Patricia Vonne

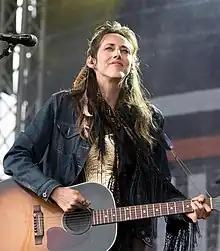
Vonne performing in 2017

A native of San Antonio, Texas, Vonne is the sister of filmmaker Robert Rodriguez and moved to New York City in 1990–2001 to pursue her artistic ambitions. She worked in Europe and the U.S., featured in the 2005 film "Sin City" as Dallas (aka Zorro Girl), "Spy Kids", "Desperado", "Machete Kills", "Four Rooms", and appeared in national/international commercials and other film work. She formed a band, which performed on the New York circuit from 1998 to 2001. She then relocated to her native Texas, from where she tours in the U.S., Mexico and Europe including the World Expo in Japan, Montreux Jazz Festival in Switzerland, Kennedy Center in Washington D.C., Grand Ole Opry and United Nations in NYC for Artists United to help stop human trafficking.